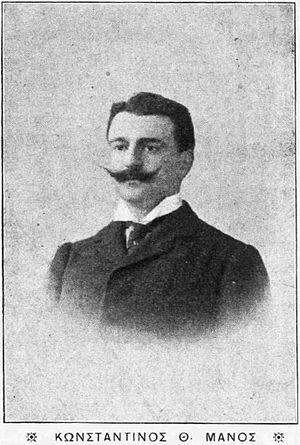
Konstantínos Mános fut un poète nationaliste, un sportif et un homme politique grec.